National Vulcanized Fiber

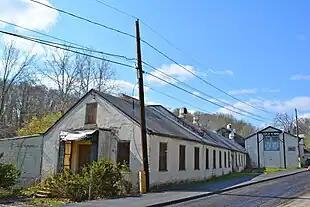
Former NVF paper mill in the Auburn Mills Historic District, near Yorklyn, Delaware.

NVF Company, formerly known as National Vulcanized Fiber, was a private company based in Yorklyn, Delaware. One of its original products, a sheet-like material called Forbon, was commonly used on guitar pickups. NVF also made a product called Yorkite, another vulcanized fibre, that has wood grain printed directly on the material.